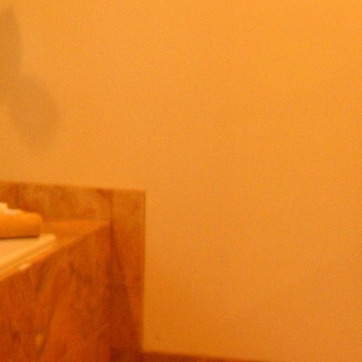
Material: painted